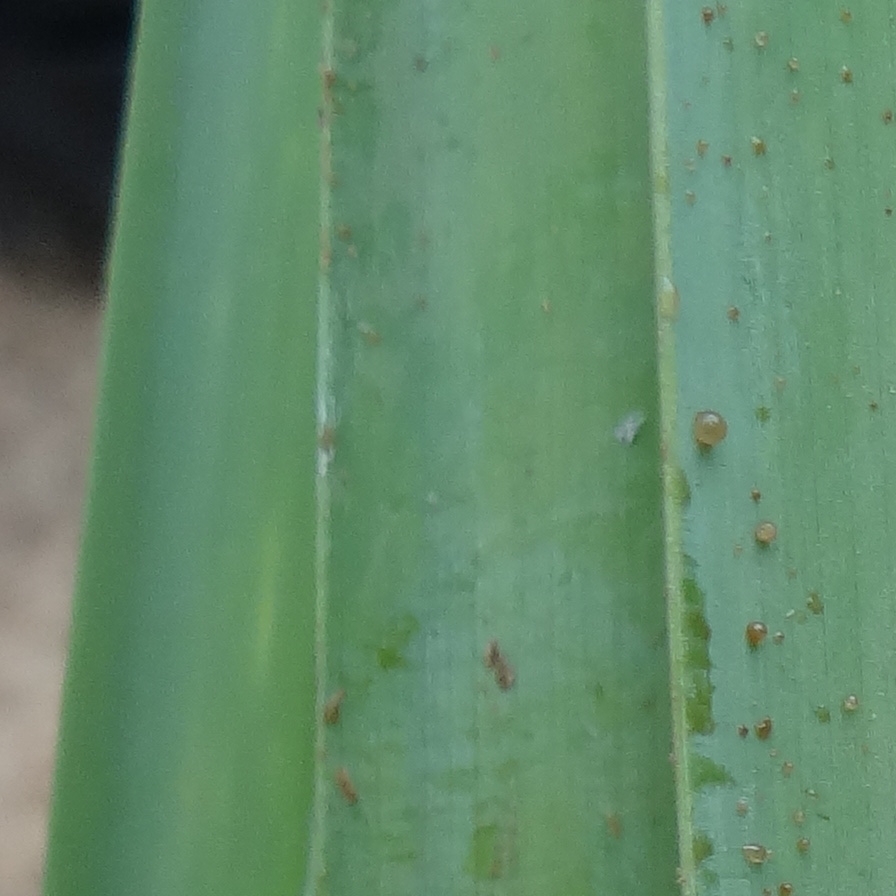
Label: Dubas